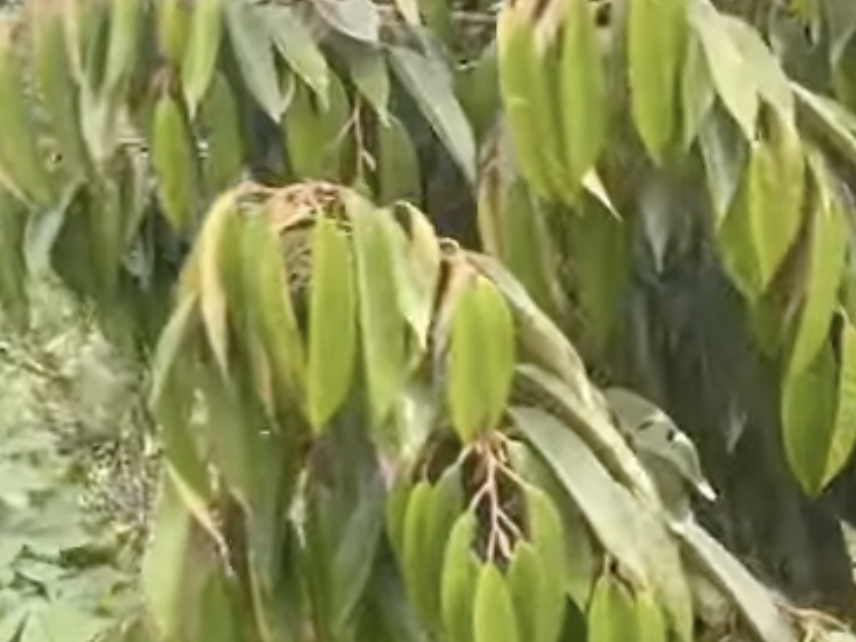
Label: yellow_leaf